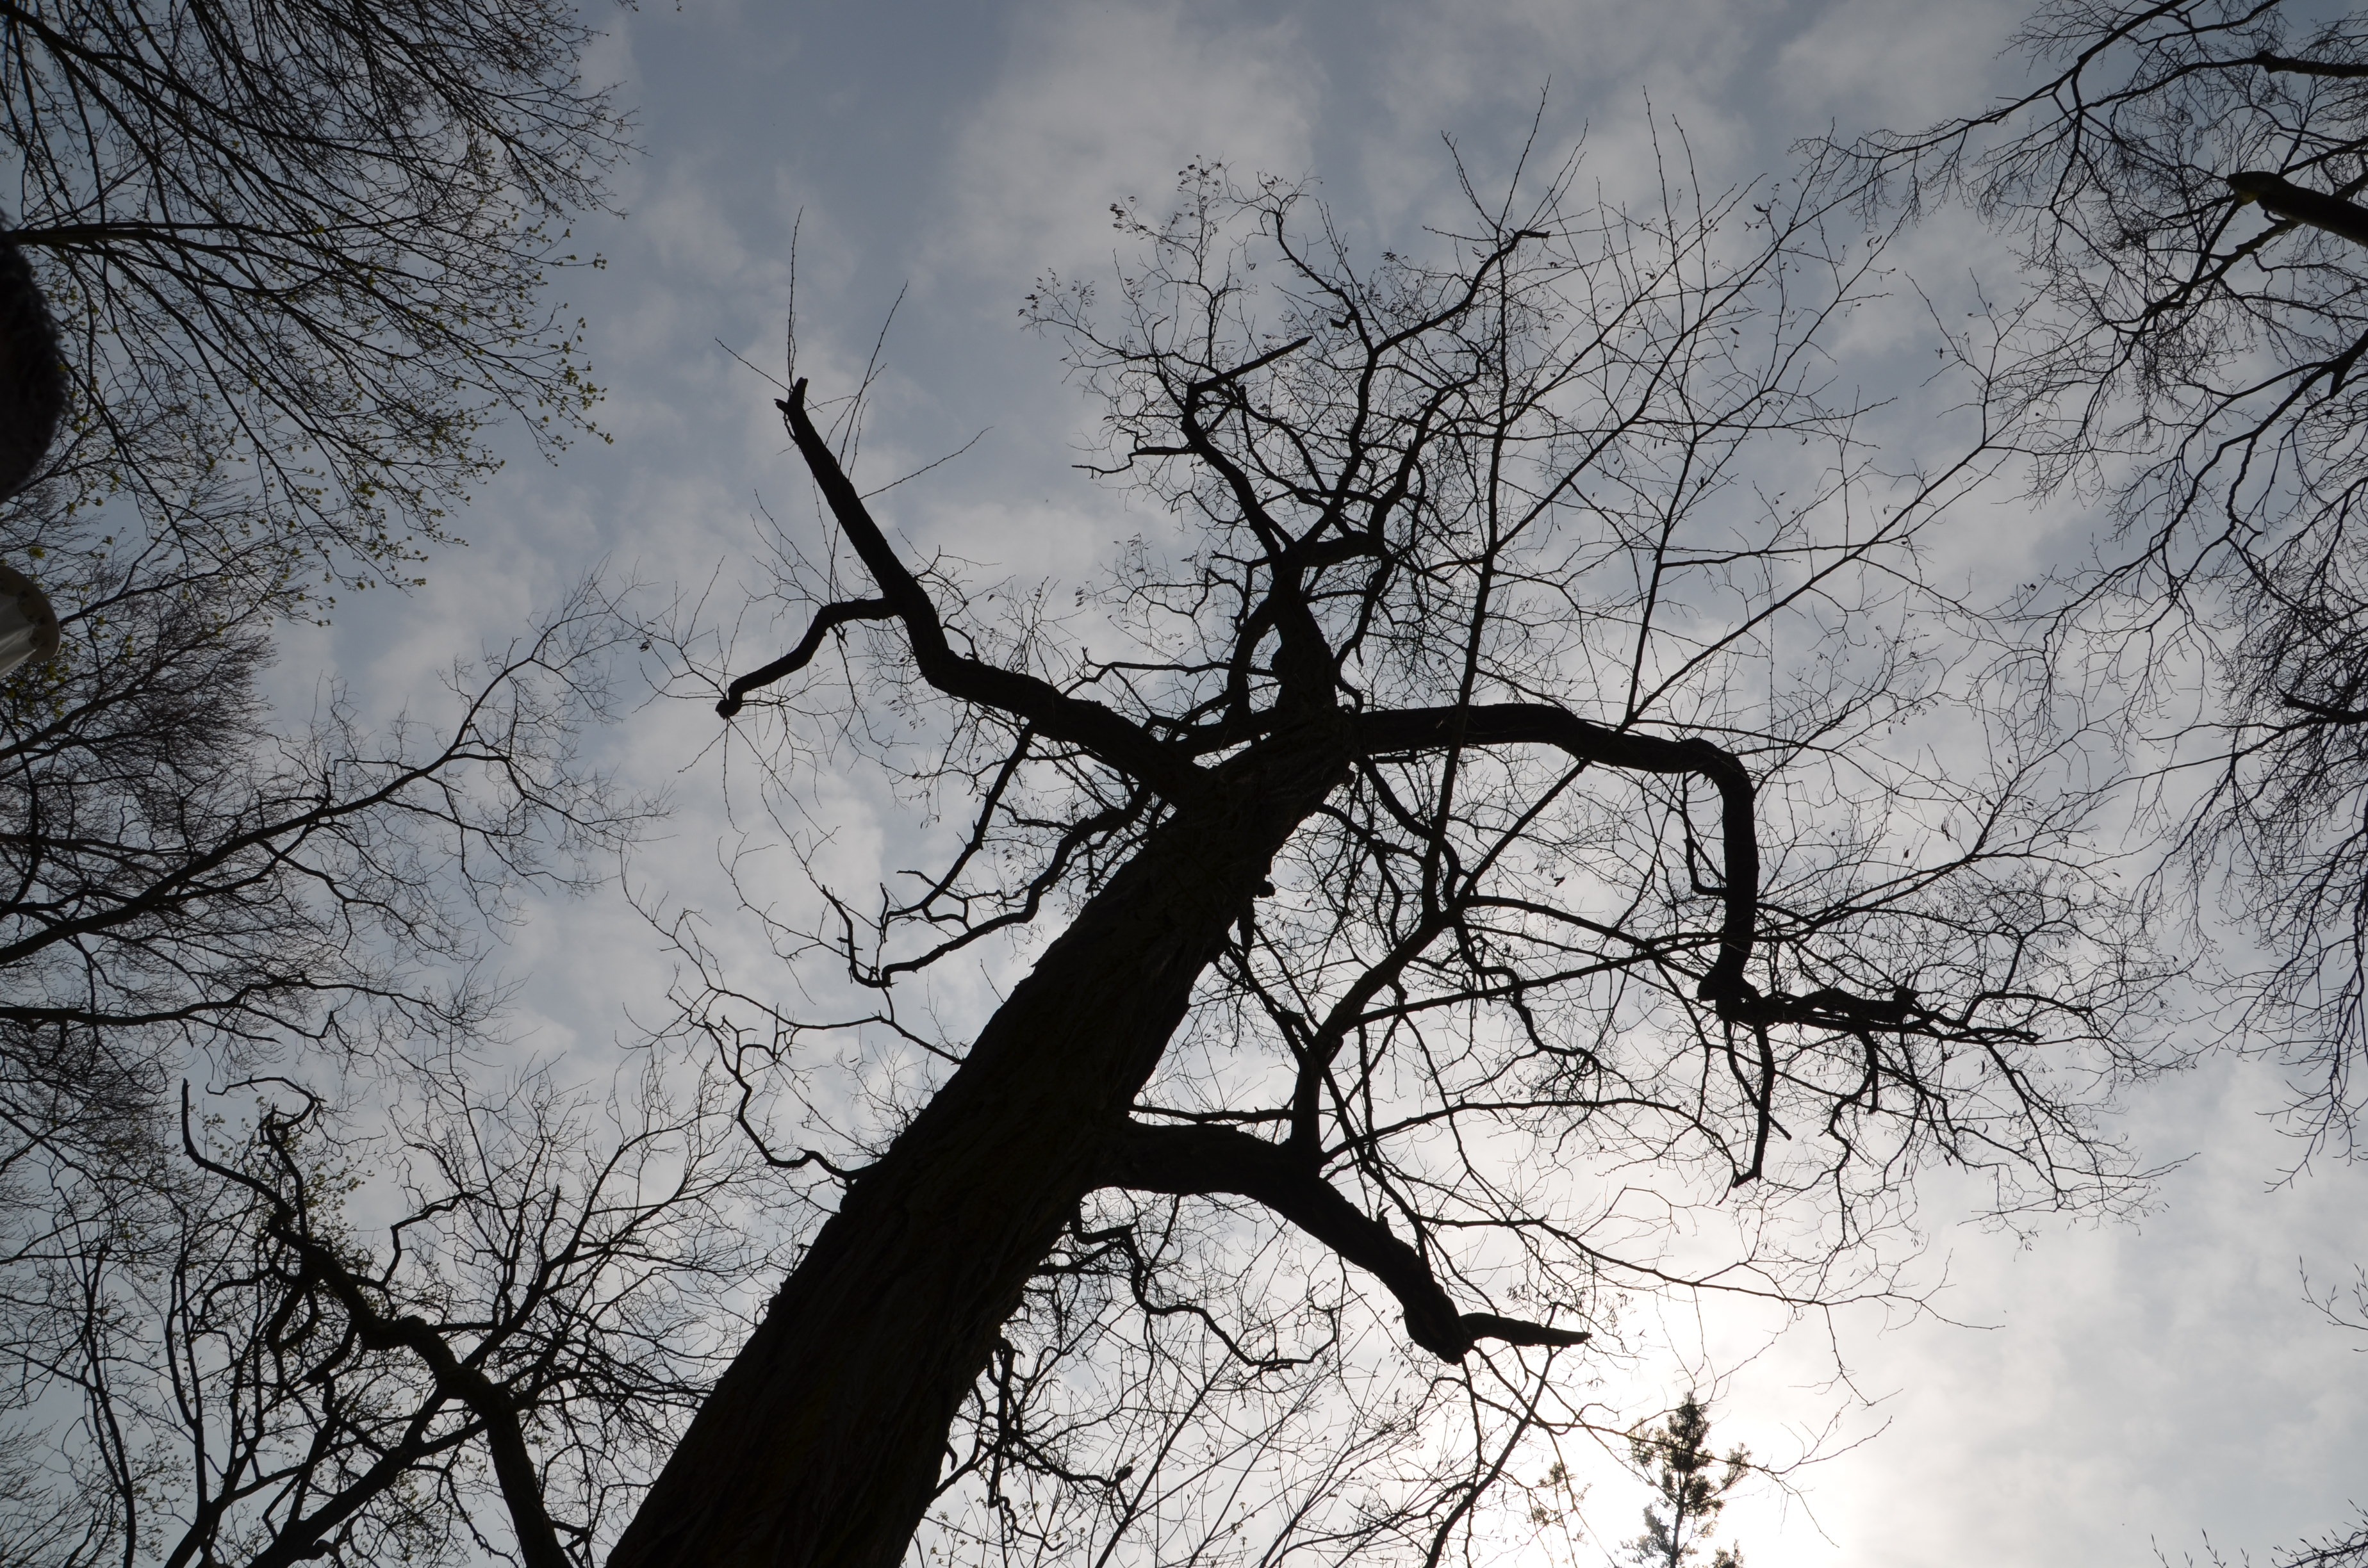
tree, nature, forest, branch, silhouette, snow, winter, cloud, black and white, plant, sky, leaf, monochrome, season, aesthetic, branches, cloudiness, monochrome photography, atmospheric phenomenon, woody plant